M39 cannon

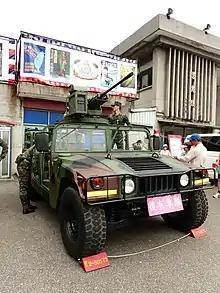
ROCMC Humvee with T-75M 20mm Cannon

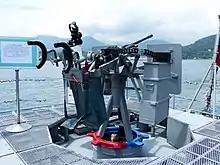
T-75S 20mm Cannon Mounted on FACG-77

The M39 served as the basis for the T-75 autocannon developed by Taiwan (Republic of China), as a more-powerful partial replacement for the M2HB machine gun onboard naval vessels and the HMMWV tactical vehicle, with its latest use being within the XTR-101 and XTR-102 weapon stations.